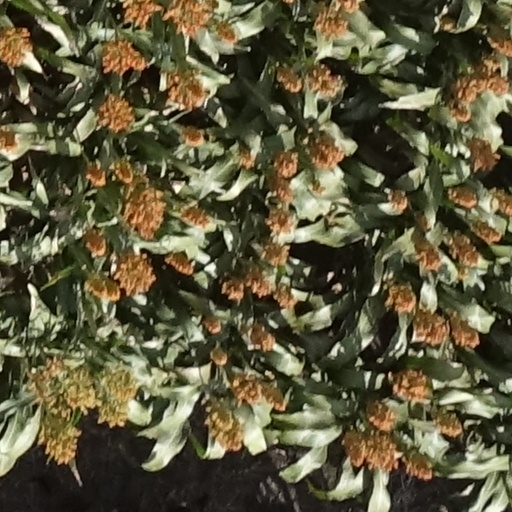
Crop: sorghum